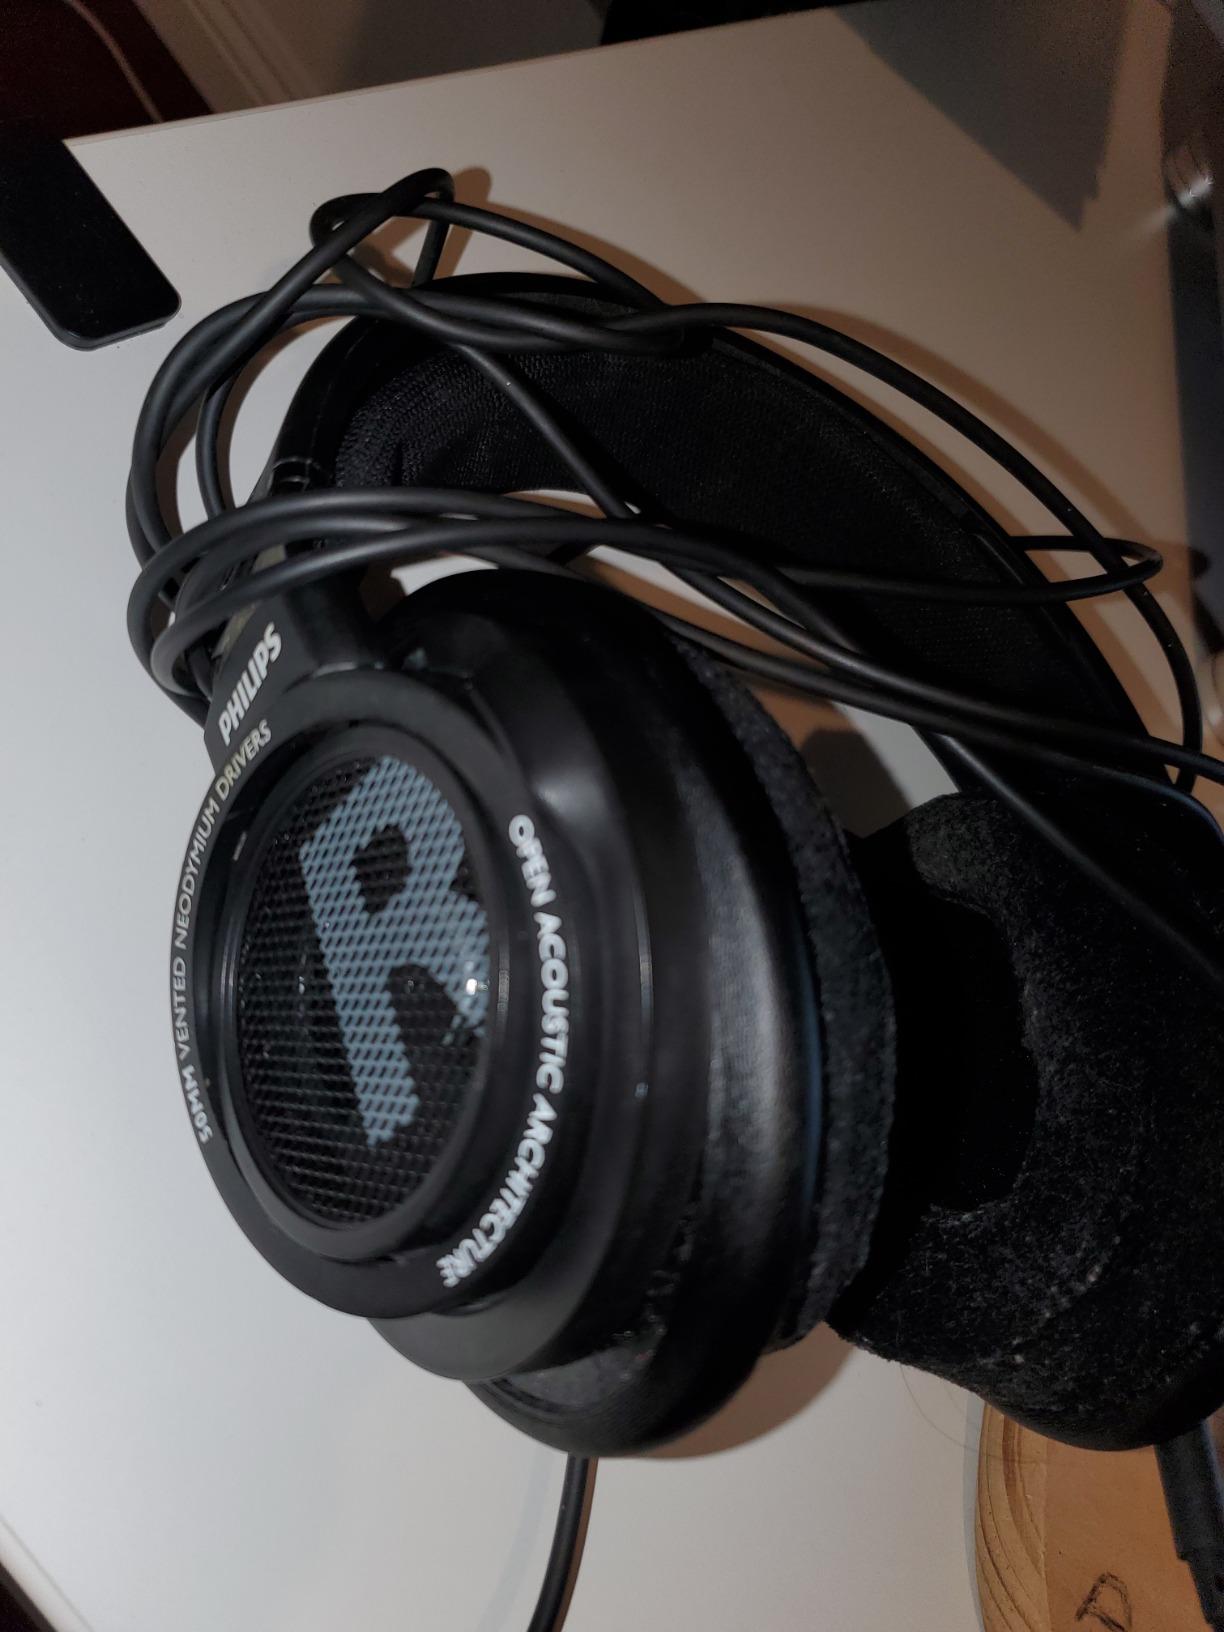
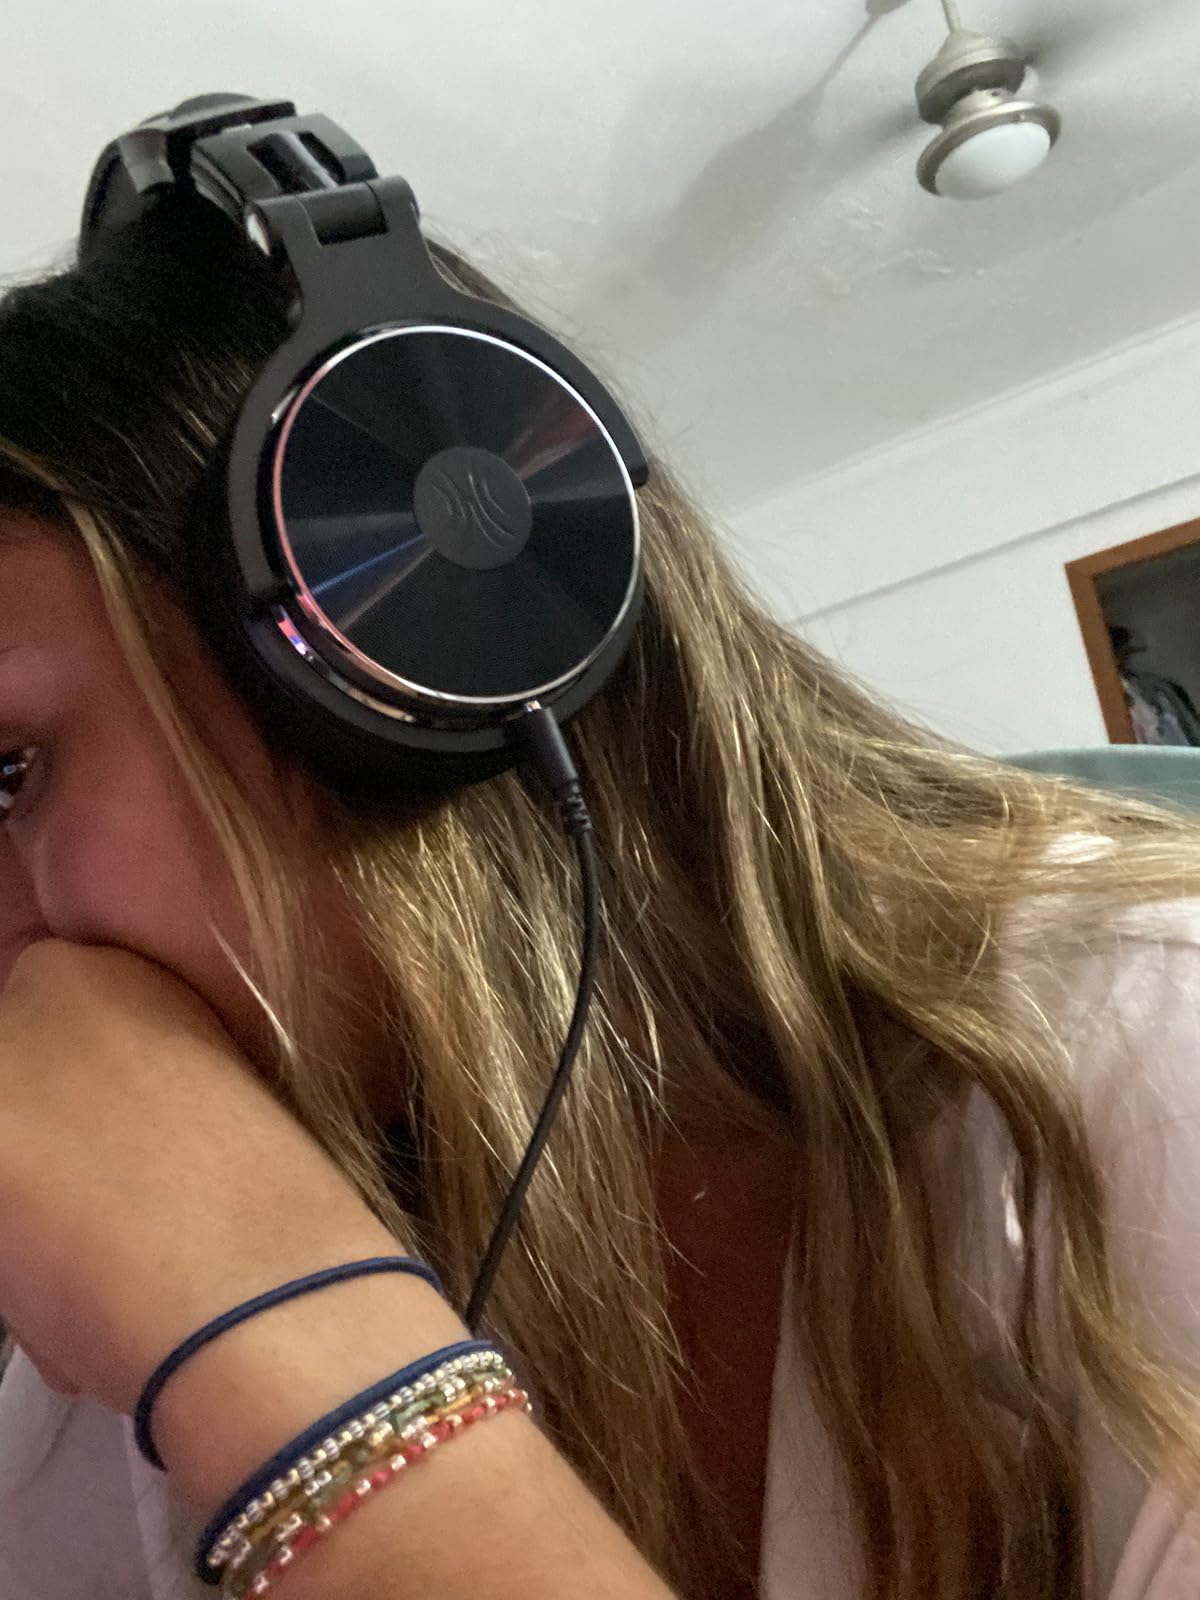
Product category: headphones
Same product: no